Mark Randall (basketball)

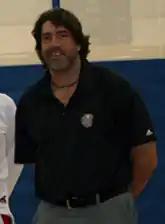
Randall in 2008

Mark Christopher Randall (born September 30, 1967) is an American former professional basketball player who played in four National Basketball Association (NBA) seasons for the Chicago Bulls, Minnesota Timberwolves, Detroit Pistons, and Denver Nuggets. Randall was selected by the Bulls in the first round (26th pick overall) of the 1991 NBA draft and averaged 2.6 points per game for his career.